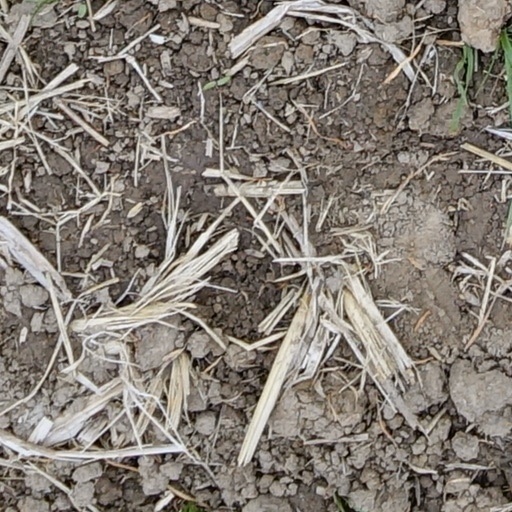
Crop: wheat